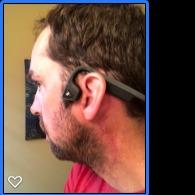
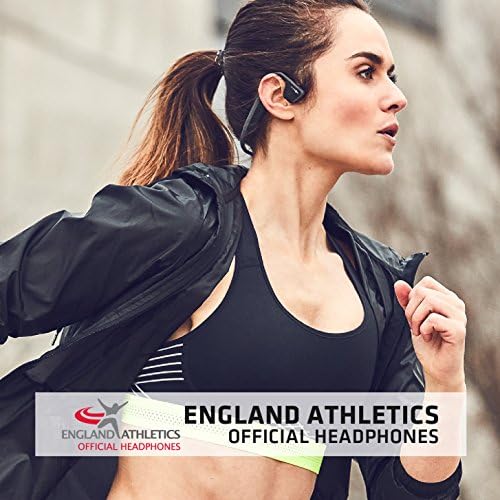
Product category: headphones
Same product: yes